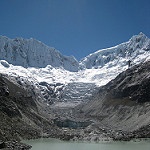
Label: glacier